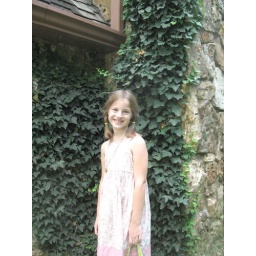
Boni In front of the rock house built by Rose Wilder